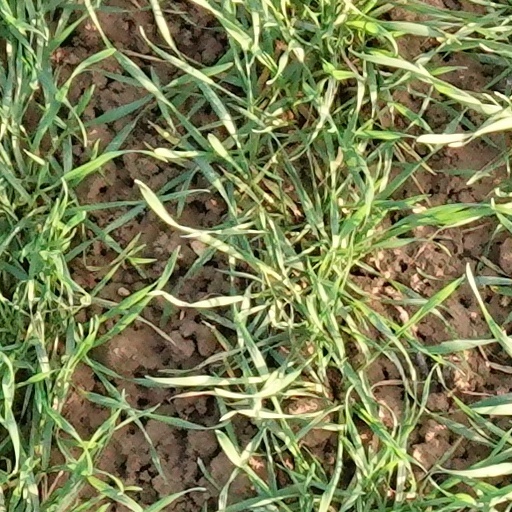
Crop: wheat